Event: Nepal Earthquake
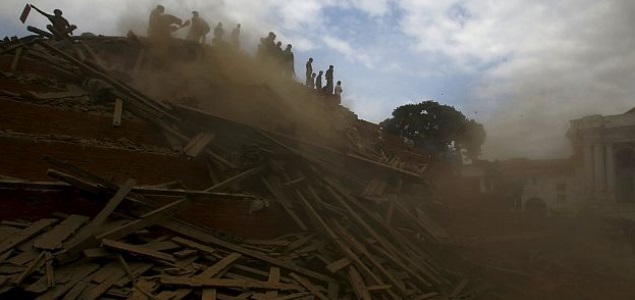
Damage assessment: damage